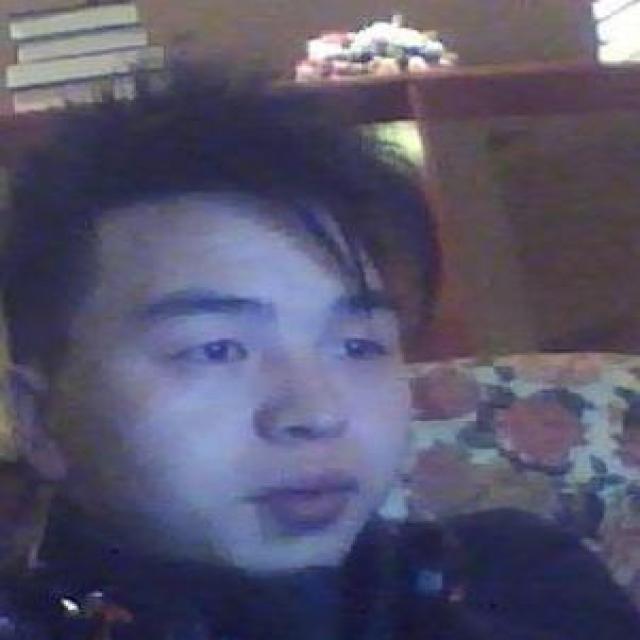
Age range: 21-44